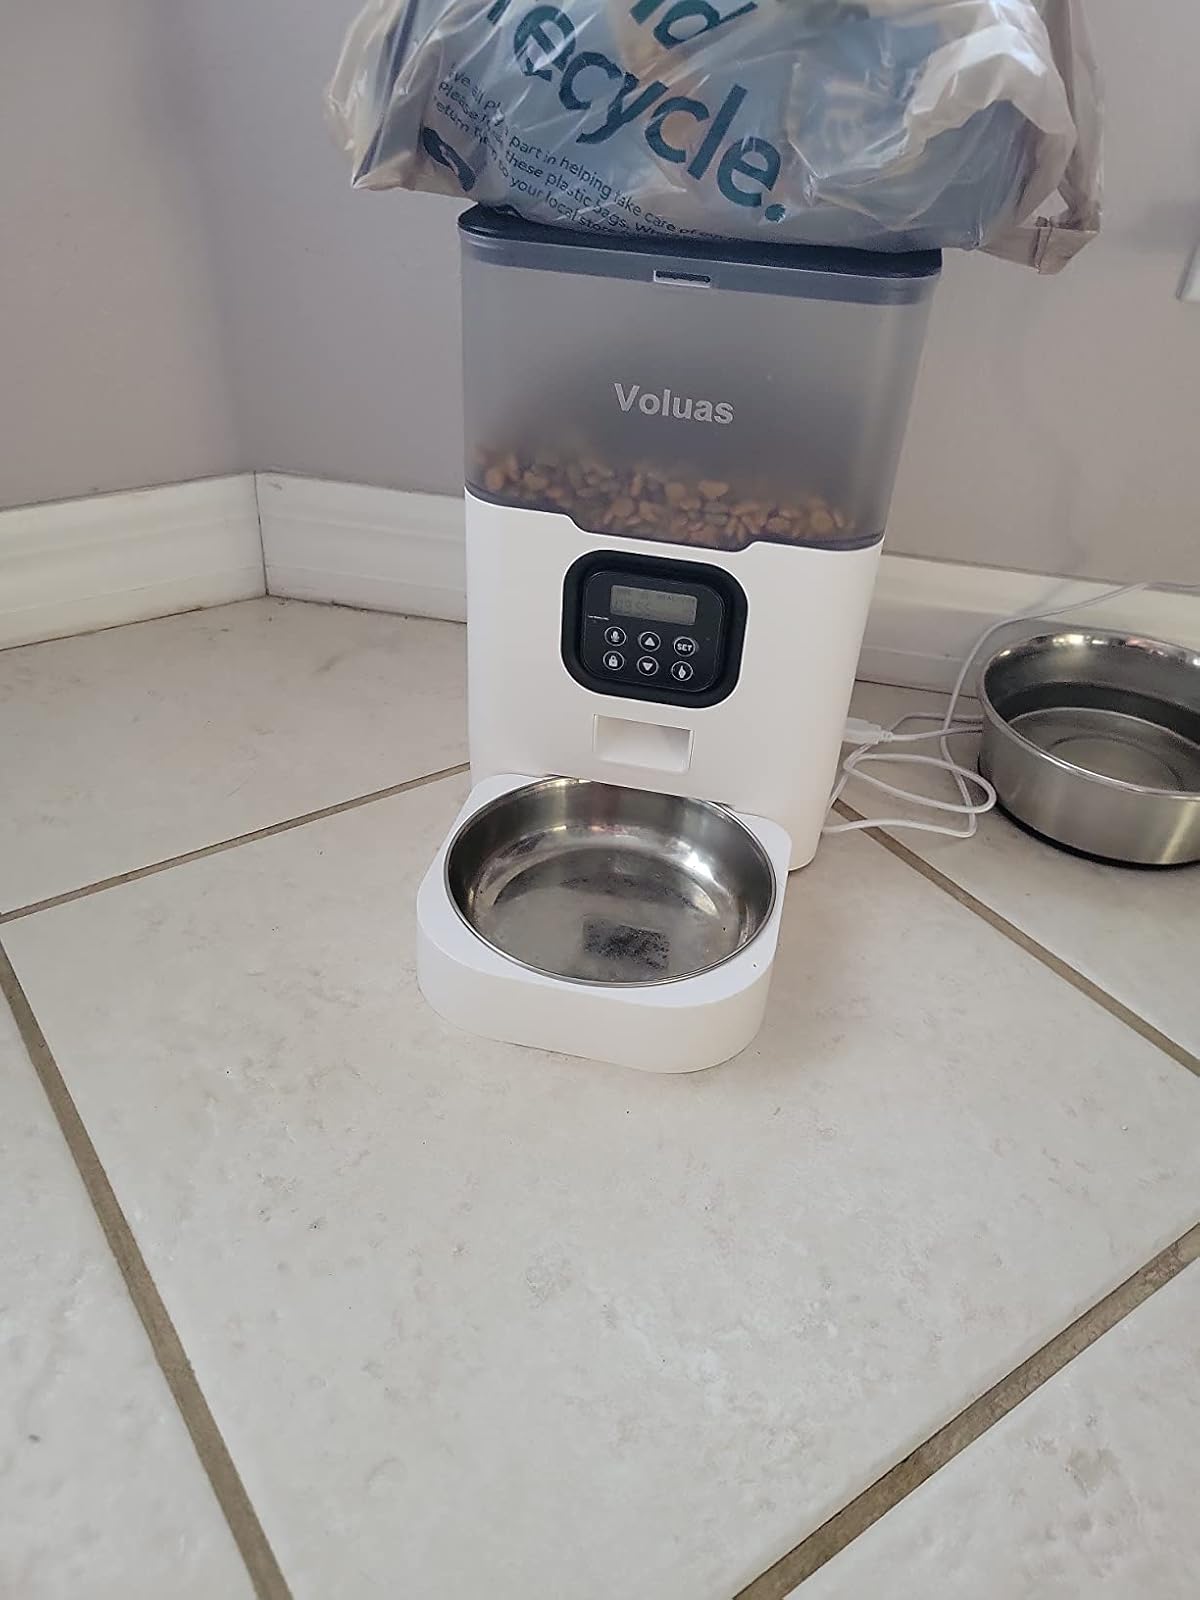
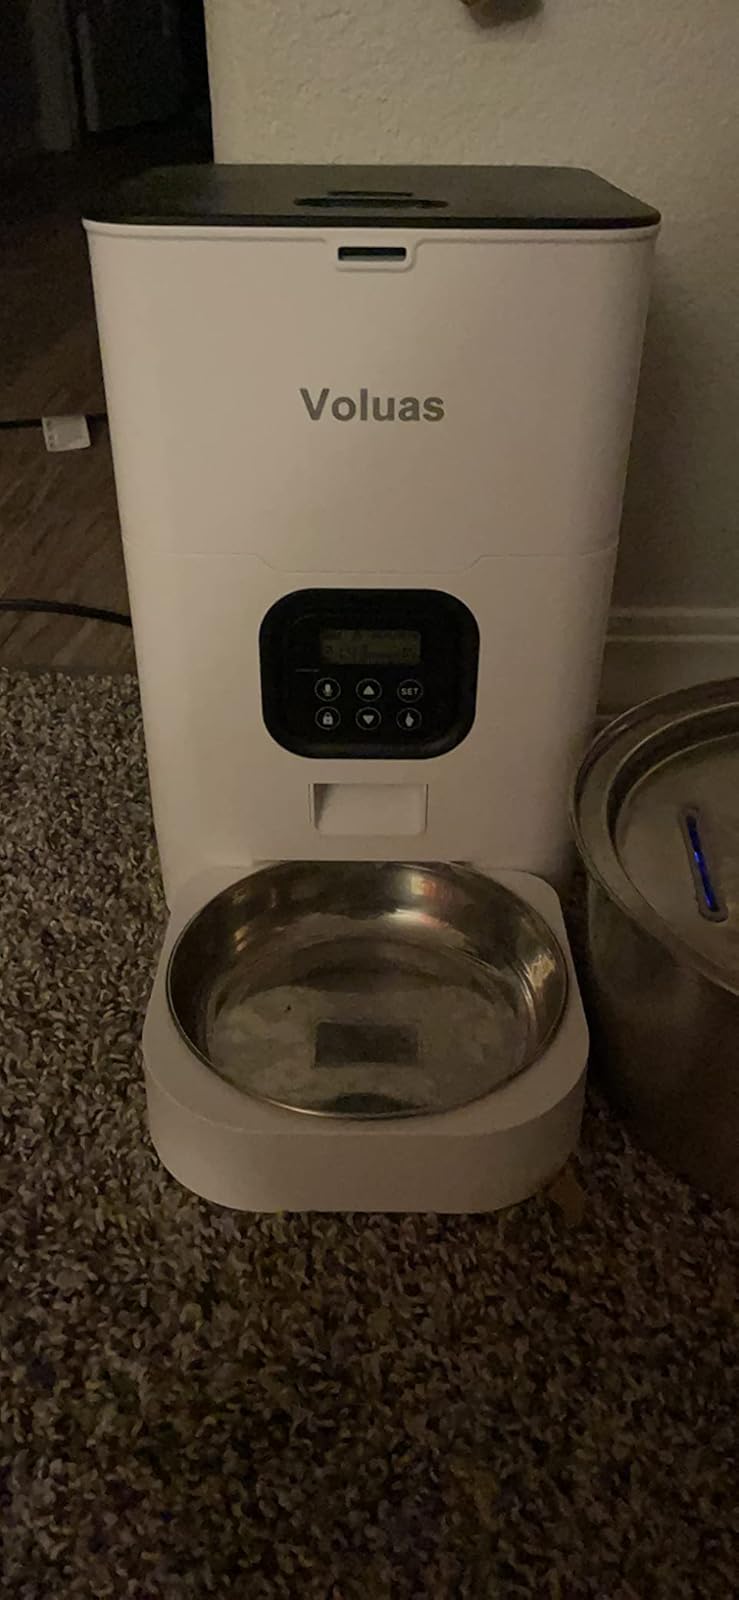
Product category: items_feeder
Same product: no